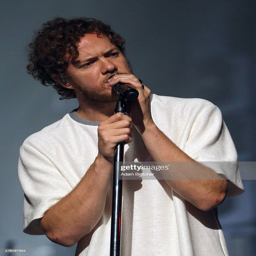
artist of the band artist performs .